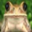
Label: frog